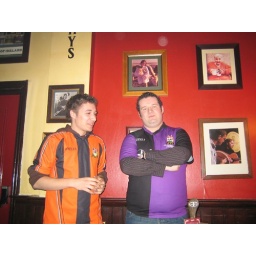
Ronan looking hat in the n00b's shirt